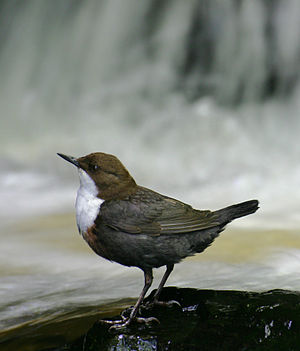
Vandstær
Vandstær er en 18 centimeter stor spurvefugl, der yngler ved stærkt strømmende floder og vandløb i store dele af Europa og Centralasien. I Danmark er arten en meget sjælden ynglefugl og træffes oftest som gæst fra Sverige og Norge. Oftest ses fuglen sidde på sten i vandløb.